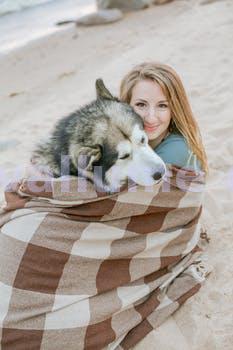
Label: Watermark